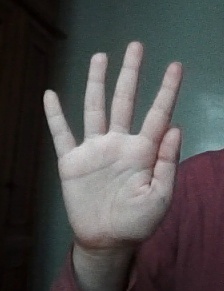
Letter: sheen